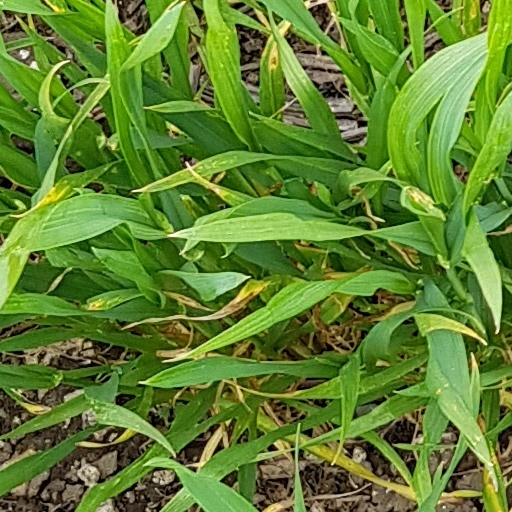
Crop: wheat